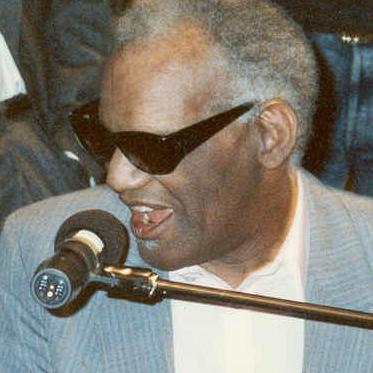
Age: 59